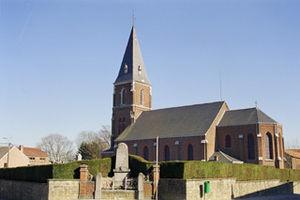
Eglise Borlez
Faimes est une commune francophone de Belgique située en Région wallonne dans la province de Liège, ainsi qu'un hameau en faisant partie. Ils se trouvent dans la région naturelle de Hesbaye.